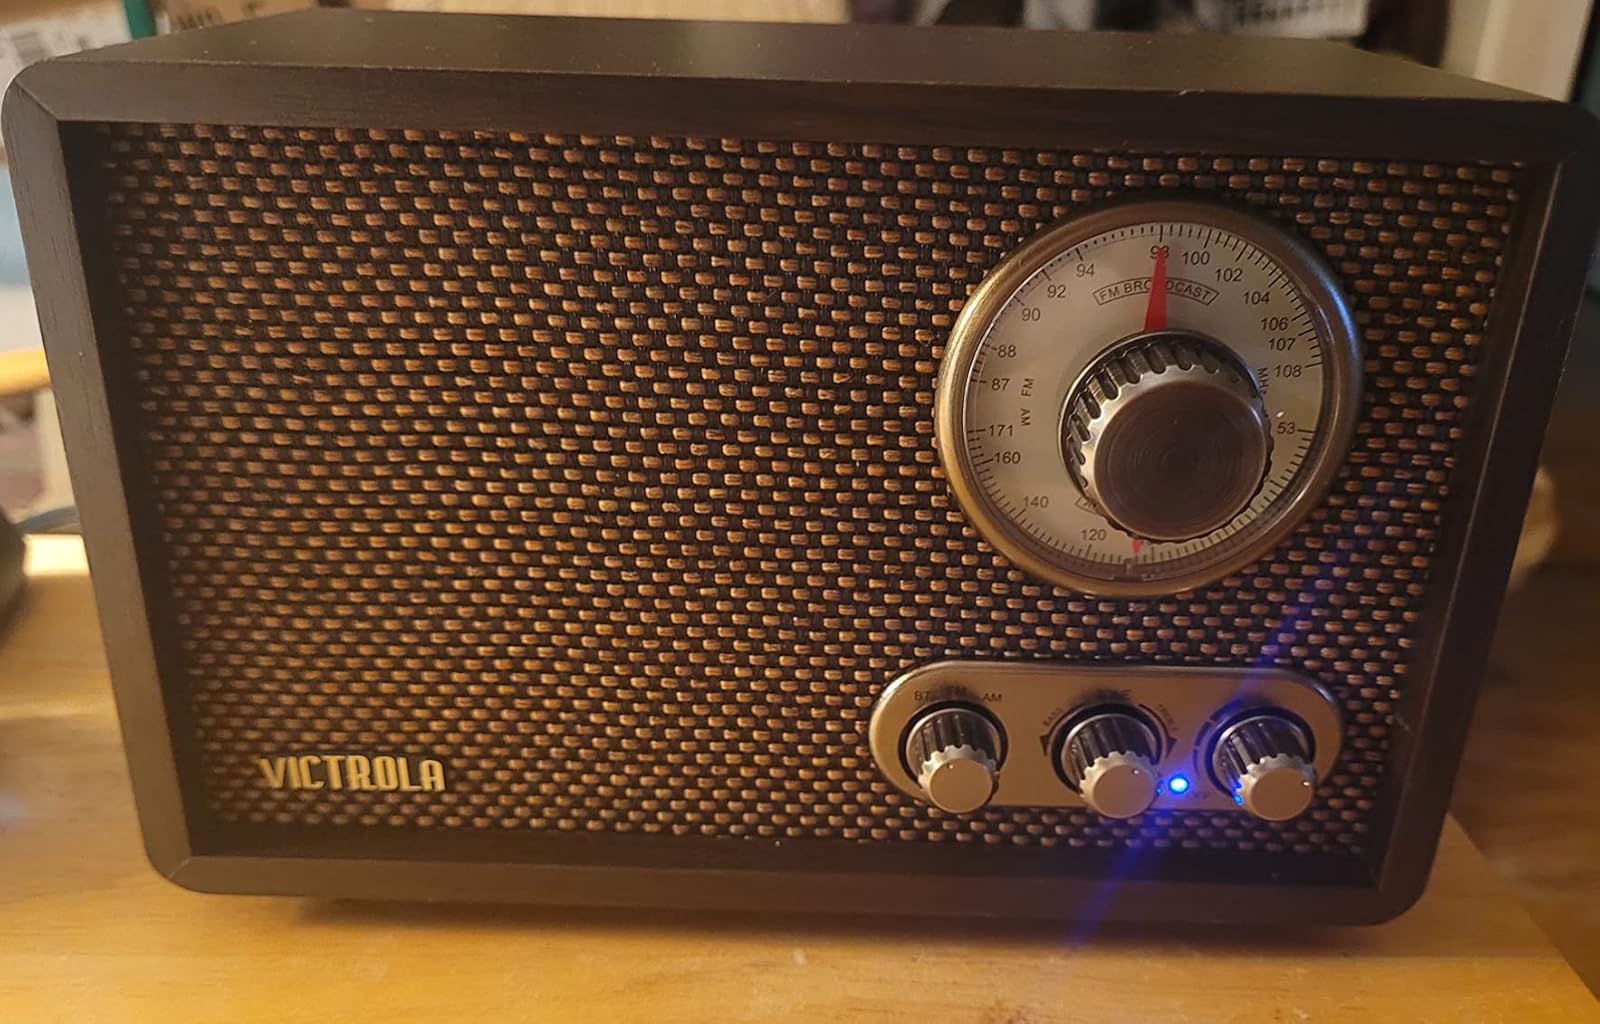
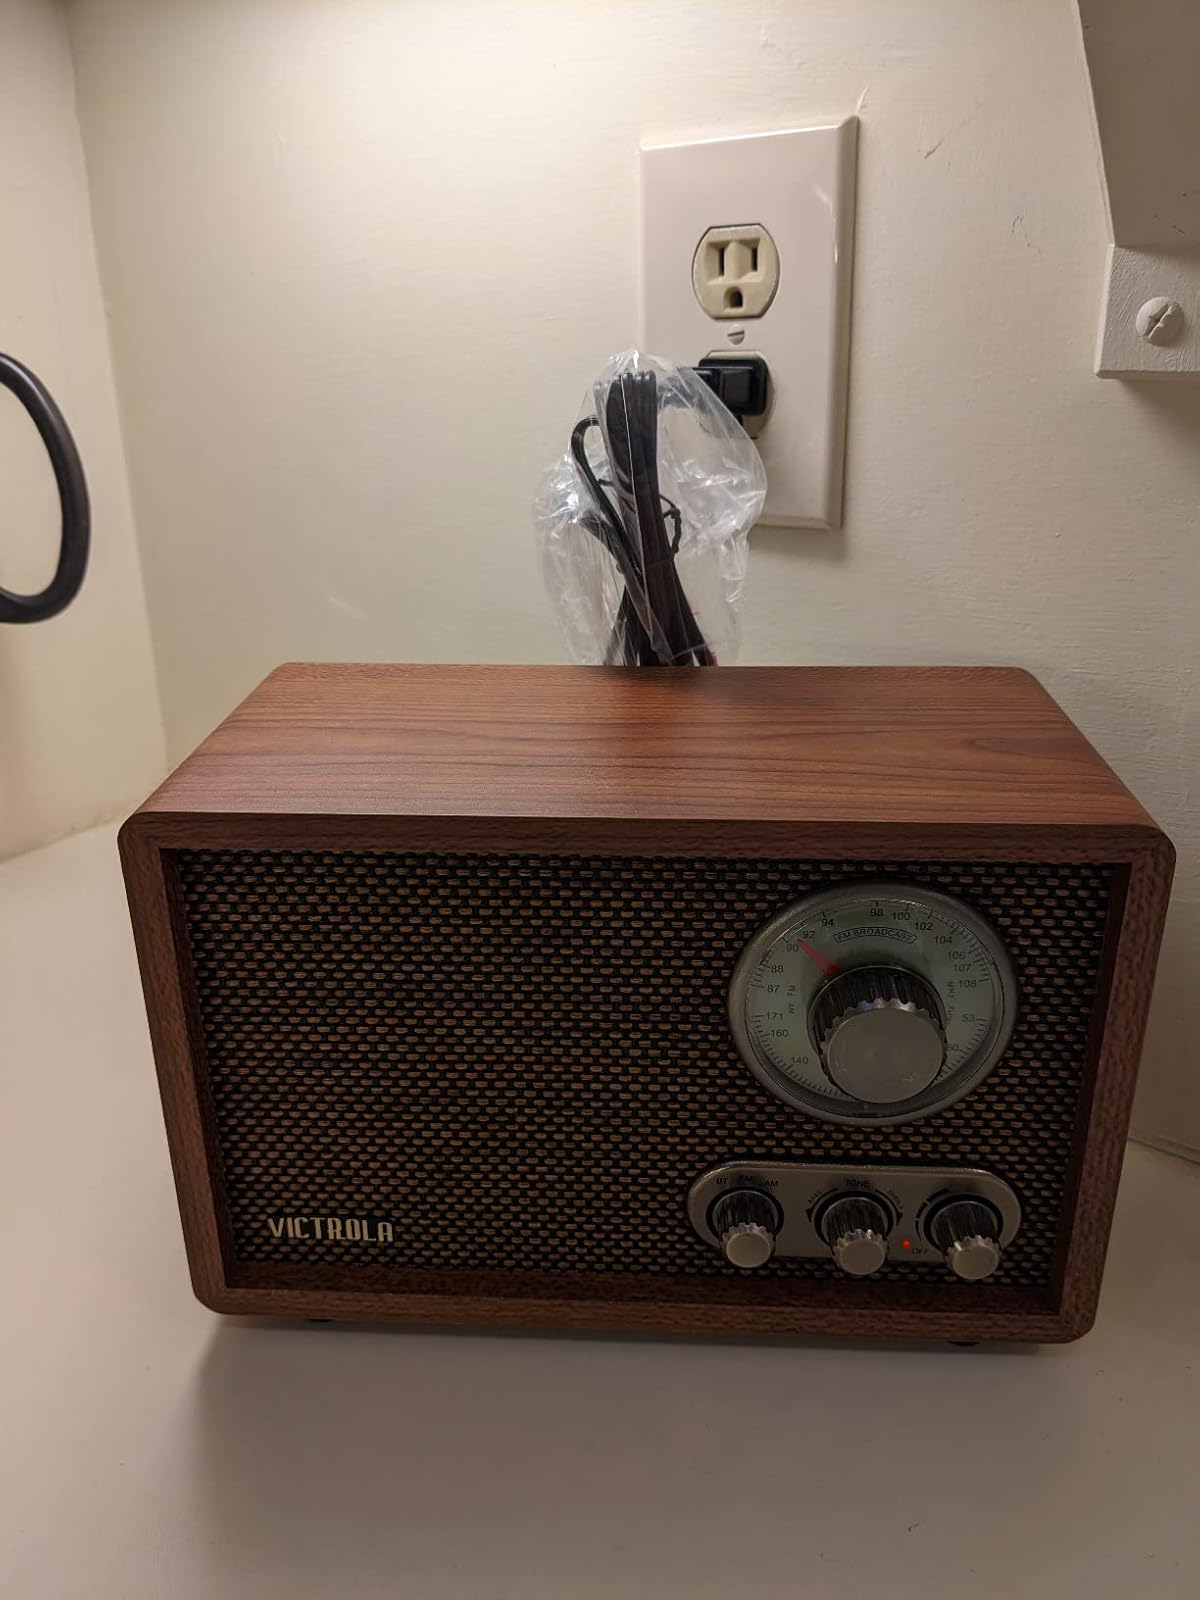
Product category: radio
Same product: no